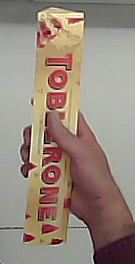
Product: toblerone_white